Charles Louis Müller

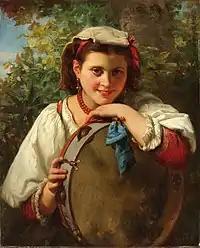
"Young Lady with Tambourine" (by 1892)

Charles Louis Müller (Paris 22 December 1815 – 10 January 1892 Paris), also known as Müller de Paris, was a French painter.